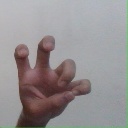
अक्षर: छ